Emmanuel DeHodiamont House

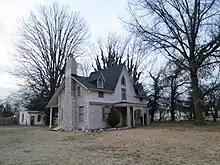
Emmanuel DeHodiamont House

The portion of the house dating to 1830 is a -story stone house, measuring 20 by 40 feet. The stone walls are nearly two feet thick, and the house retains its two original chimneys at the south and north ends of the house. The second story of the house is wood framed, and the center of the house has a high-pitched gable, both dating to the 1875 addition. The door placement and window placement on the first floor are original to the 1830 plans of the house. In 1890 and 1906, brick kitchen additions were made to the rear of the house. The first floor interior of the house has two nearly identical rooms, divided by a central corridor with a staircase. The north room opens into the kitchen at the rear. The second floor has two bedrooms, both nearly identical. In the back yard of the house stands a brick garage built in 1904, which is a contributing resource to the house listing.